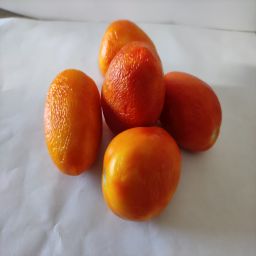
Crop: Tomato
Quality: Old